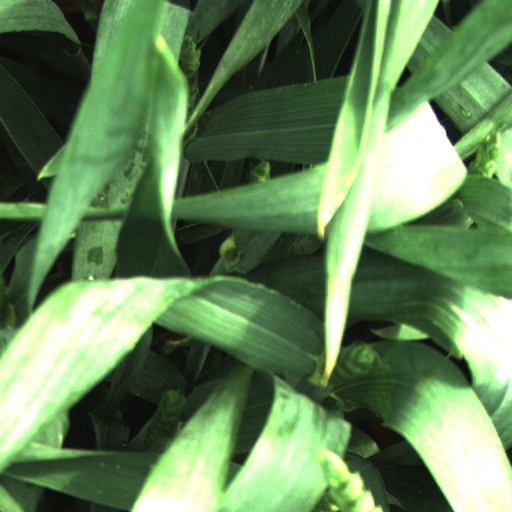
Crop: wheat